The Mexican Suitcase

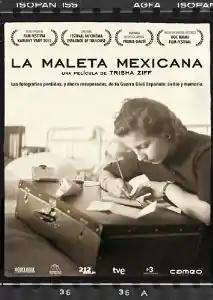
DVD cover

The Mexican Suitcase is a 2011 documentary film directed by Trisha Ziff. It tells the story of over 4000 film negatives created during the Spanish Civil War by photographers David Seymour, Gerda Taro, and Robert Capa. The film follows the journey of the photographs from their disappearance at the beginning of World War II to their rediscovery in 2007. Interviews also cover political and personal stories from the era. According to "Documentary" magazine: